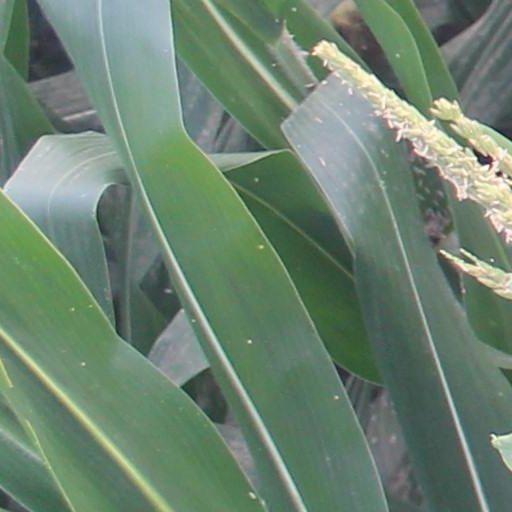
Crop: maize; corn